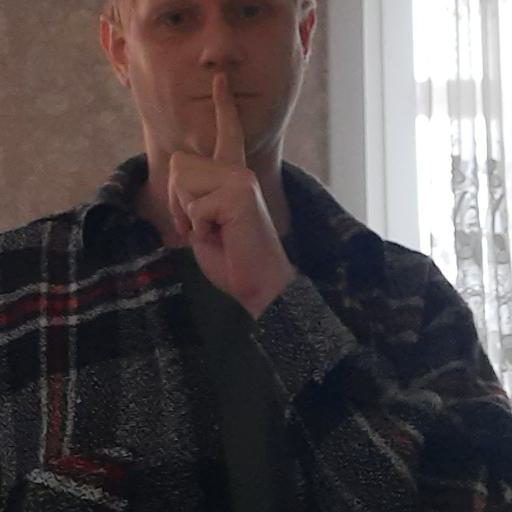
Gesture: mute